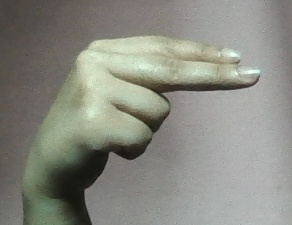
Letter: ain